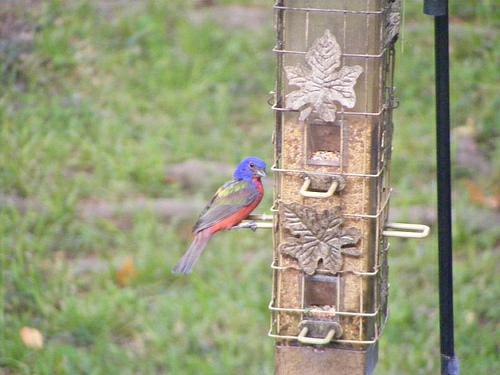
A photo of a painted bunting